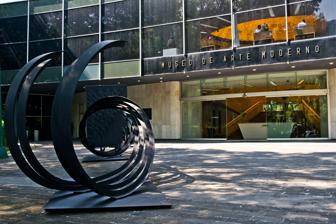
Building: Museo de Arte Moderno
Country: Mexico
Year built: 1964
Art Museum in Mexico City, Mexico Modern Art Museum (Mexico) Museo de Arte Moderno (Mexico) Main access to the museum Established 20 September 1964 Location Chapultepec Park , Mexico City , Mexico Coordinates 19°25′23″N 99°10′47″W / 19.422929°N 99.179781°W / 19.422929; -99.179781 Type Art Museum Public transit access Chapultepec Station, Line 1 Website https://mam.inba.gob.mx/ The Museo de Arte Moderno (MAM) is a museum dedicated to modern Mexican art located in Chapultepec Park in Mexico City . The museum is part of the Instituto Nacional de Bellas Artes y Literatura and provides exhibitions of national and international contemporary artists.  The museum also hosts a permanent collection of art from Remedios Varo , Gelsen Gas , Frida Kahlo , Olga Costa , Diego Rivera , David Alfaro Siqueiros , José Clemente Orozco , Manuel Álvarez Bravo , Leonora Carrington , Rufino Tamayo , Juan Soriano , and Vicente Rojo Almazán . Background Details of the Museum of Modern Art of Mexico City. A forerunner of MAM called the National Museum of Plastic Arts, was created in 1947 by Carlos Chávez . This first museum was located inside the Palacio de Bellas Artes . In 1953, Carmen Barreda, then director of the Salón de la Plástica Mexicana and later the first director of MAM from 1964 to 1972, founded a board tasked with building a museum to preserve, study and disseminate the modern art of Mexico. This project took more than ten years to materialize. Building The museum building was based on the design of the architects Pedro Ramírez Vázquez and Carlos A. Cazares Salcido (Professor at the University of Sonora), in collaboration with Rafael Mijares Alcérreca . A part of the original project, which included an auditorium, library and wineries, was never completed. The gardens and walkways were designed by Juan Siles, with the direction of the artist Helen Escobedo . Collections Sculptures in the garden of the Museum of Modern Art in Mexico City. Sculptures in the garden of the Museum of Modern Art in Mexico City. The museum focuses on displaying modern Mexican art, mainly from the decade of 1930 onwards. Within its permanent exhibition are works of several great Mexican masters of the period, such as: Frida Kahlo , Julio Castellanos , David Alfaro Siqueiros , Emir Jair , Roberto Montenegro , José Clemente Orozco , Louis Henri Jean Charlot , Juan Soriano , Juan O'Gorman , Diego Rivera , Jesús Guerrero Galván , María Izquierdo , Rufino Tamayo , Raúl Anguiano , Federico Cantú , Carlos Orozco Romero , Manuel Rodríguez Lozano , Ricardo Martínez de Hoyos , Jorge González Camarena , Guillermo Meza , Francisco Corzas , Leonora Carrington , Alfredo Zalce , Remedios Varo , Agustín Lazo , Ángel Zárraga , Gerardo Murillo , José Chávez Morado , Mathías Goeritz , Gunther Gerzso , Manuel Felguérez , Abraham Ángel , Pedro Coronel , Luis López Loza , Francisco Toledo , Francisco Zúñiga , Pedro Friedeberg , Luis Ortiz Monasterio , Feliciano Béjar , Rosa Castillo y Mardonio Magaña . Like other Mexican art museums, the MAM has a very wide collection of modern and contemporary Mexican art, which by limitations of physical space is known by means of temporary exhibitions. The museum's lobby and gardens are adorned with sculptures by great national and international artists. Among nationals represented are Gelsen Gas , Germán Cueto , Mathias Goeritz , Estanislao Contreras and Manuel Felguérez . The theme of the museum mainly covers what is known as the Escuela Mexicana de Pintura and the Generación de la Ruptura . Exhibitions of international contemporary art are also presented. The museum has under its shelter an important collection of works by the great Mexican photographer Manuel Álvarez Bravo . Rooms We must confront vague ideas with clear images. The museum has four rooms that are named after different personalities of the Mexican cultural environment of the twentieth century: Xavier Villaurrutia , Carlos Pellicer , Antonieta Rivas Mercado , and José Juan Tablada . It also features the Fernando Gamboa Gallery. The museum's permanent collection is on display in room "C" of the main building, on the first floor. Gallery Statue representing a grasshopper Museum gardens Museo de Arte Moderno (Museum of Modern Art) in Chapultepec, Mexico City. Sculptures in the garden of the Museum of Modern Art in Mexico City. Sculptures in the garden of the Museum of Modern Art in Mexico City. References